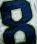
Number: 8